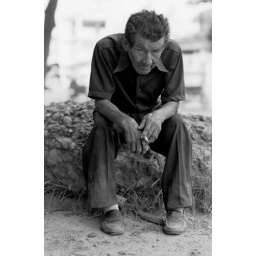
A gentleman sitting patiently on the street in Pucallpa, Peru.